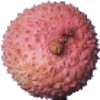
Label: Lychee 1